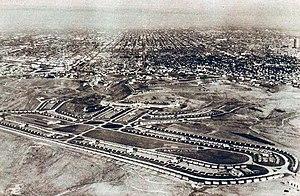
Le village olympique des JO de 1932 à Los Angeles.
Les Jeux olympiques d'été de 1932, Jeux de la Xᵉ olympiade de l'ère moderne, ont été célébrés à Los Angeles, aux États-Unis du 30 juillet au 14 août 1932. Pour la deuxième fois de l'histoire, les olympiades se déroulent dans une ville américaine après Saint-Louis en 1904. Los Angeles fut désignée pays hôte en avril 1923 par le Comité international olympique, aucune autre ville n'était candidate.